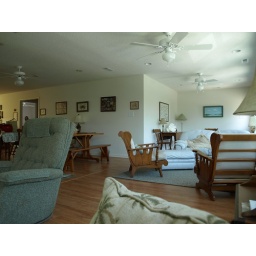
Inside beach house in Pawleys Island, SC.